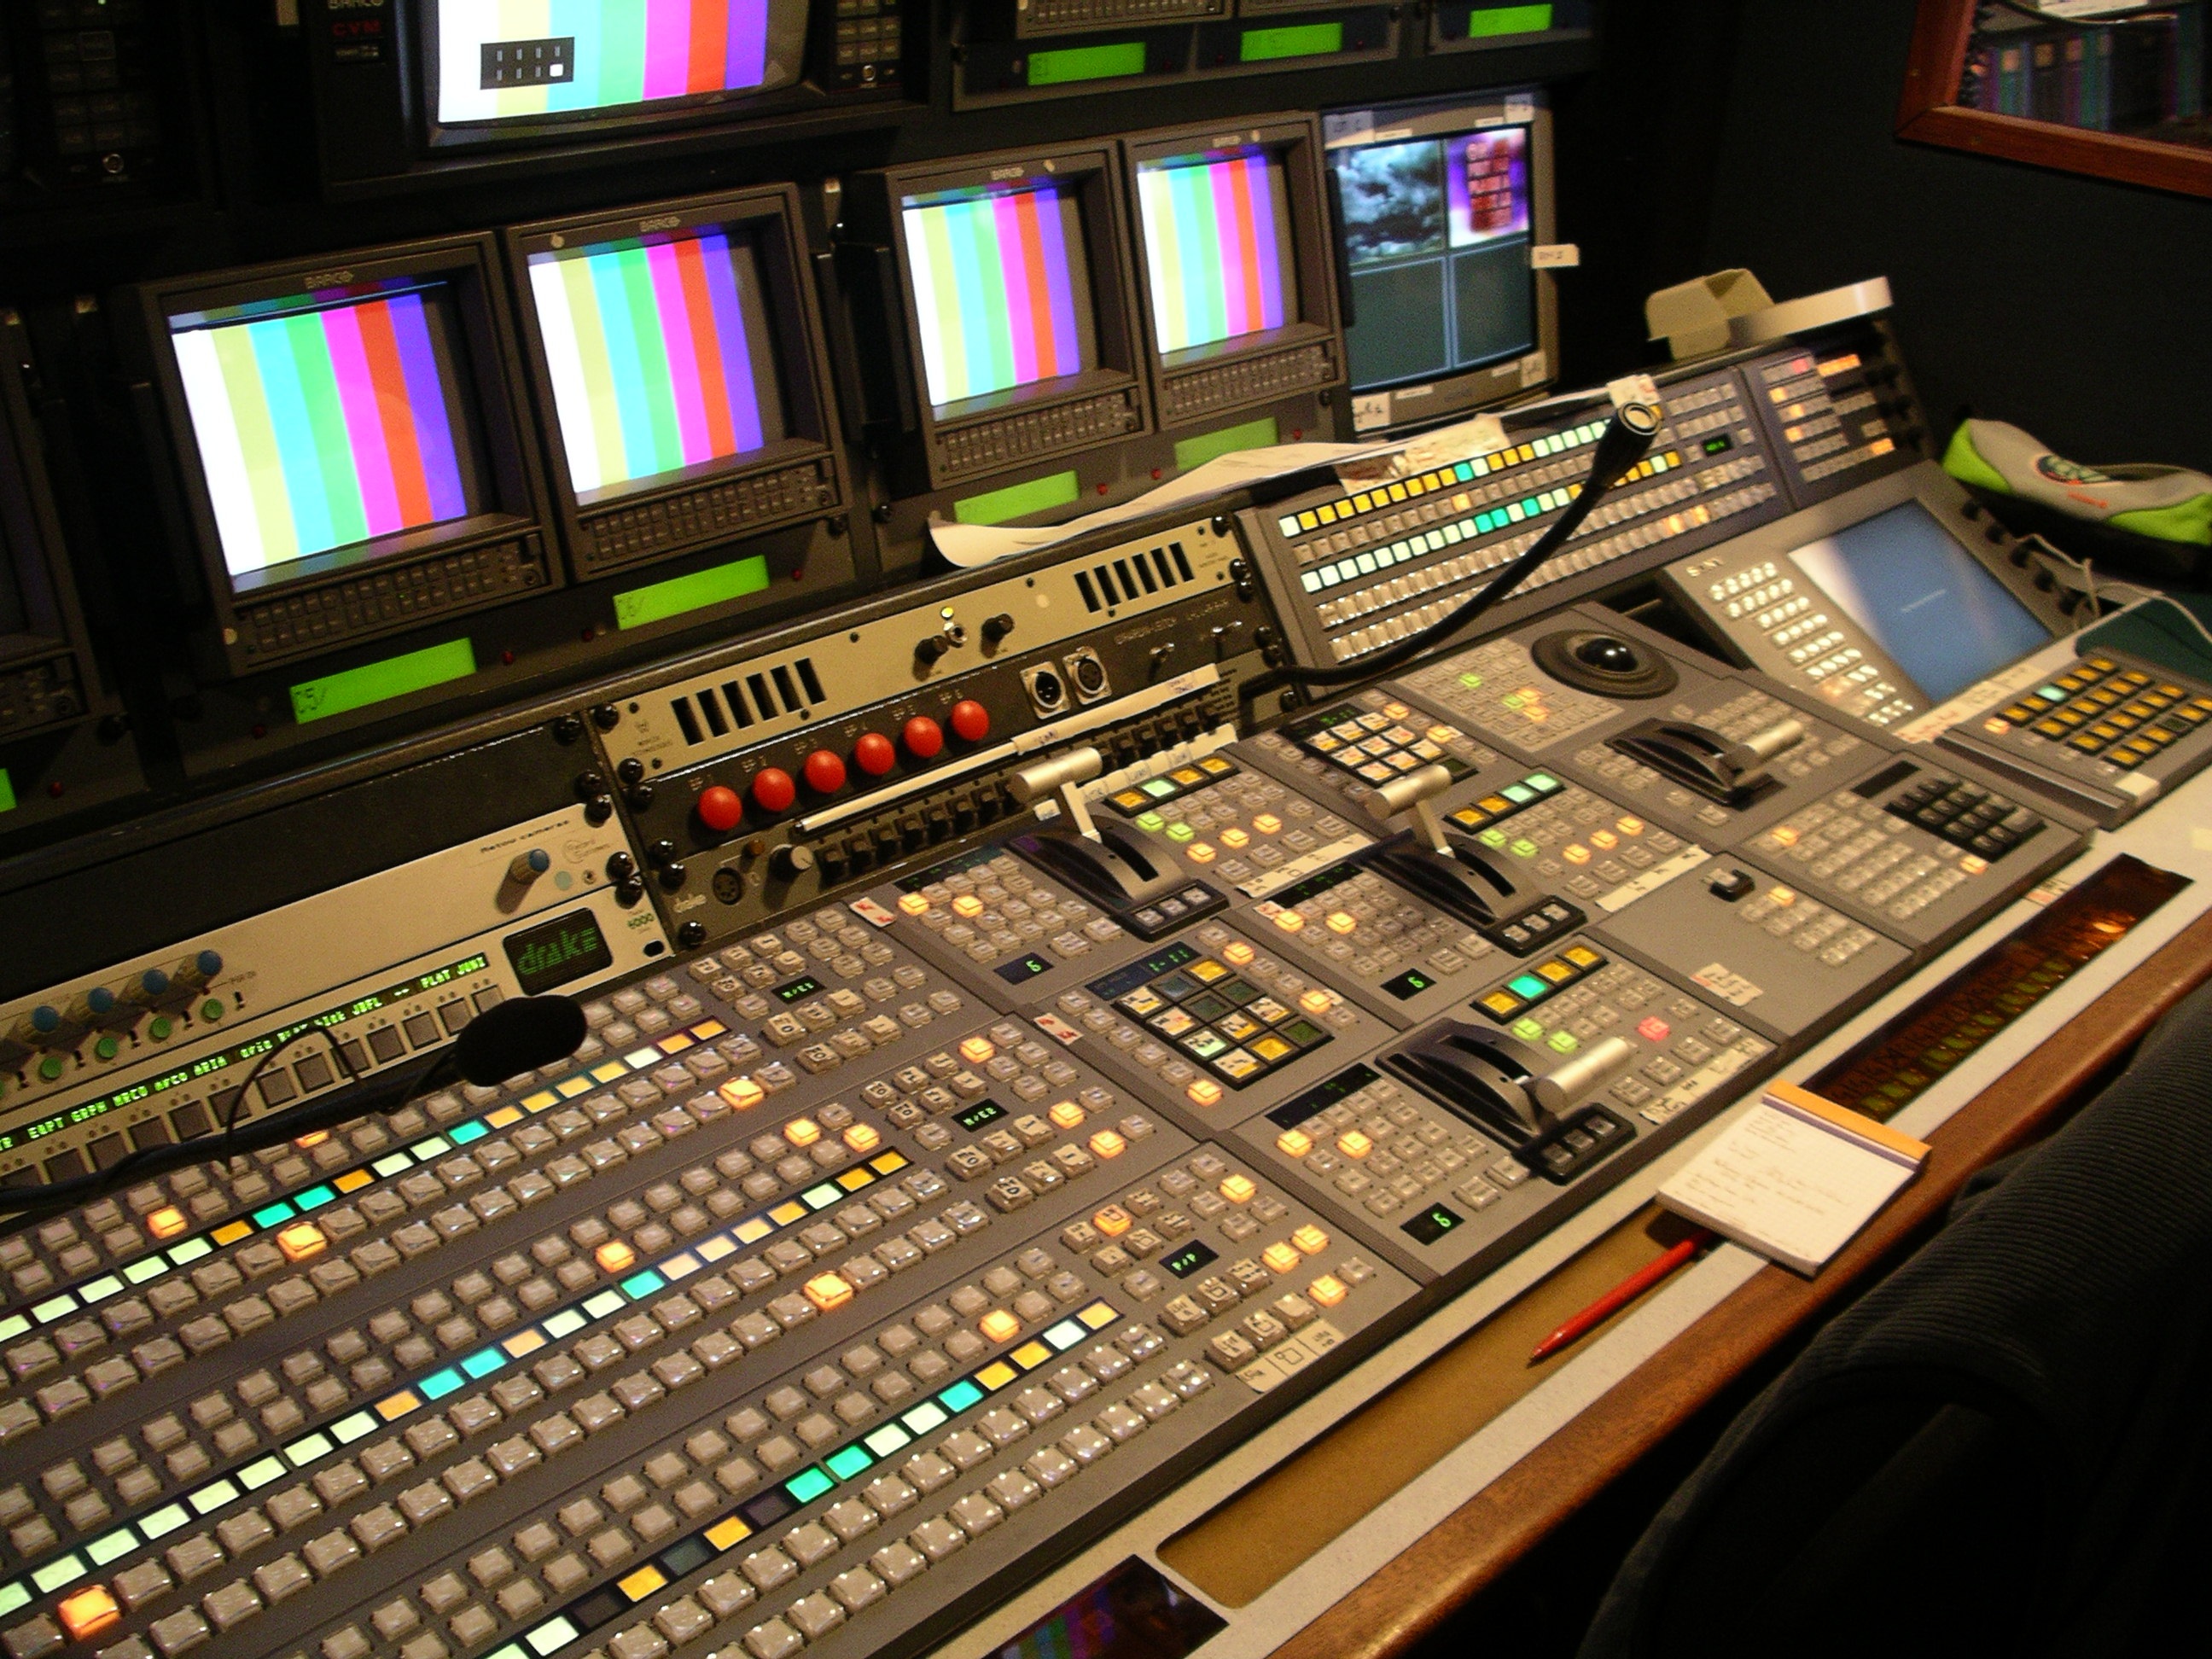
truck, video, sound, governed, personal computer hardware, electronic instrument, audio engineer, record producer